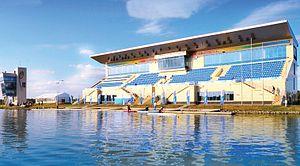
Les Universiades d'été de 2013, officiellement connus comme les XXVIIᵉ Universiades d'été se sont déroulées du 6 au 17 juillet 2013 à Kazan, en Russie. Organisée par la FISU, l'évènement rassemble près de 13 500 sportifs, issus de 170 pays. 27 sports figurent au programme des compétitions.
Kazan [kɑzɑ̃] est une ville de l'Ouest de la Russie et la capitale de la république du Tatarstan, une des divisions de la Russie. Sa population s'élevait à 1 251 969 habitants en 2019 ce qui en fait la sixième ville de Russie. Kazan est un grand centre industriel et universitaire ainsi qu'un important nœud de communication. Kazan est située sur le cours moyen de la Volga à environ 700 km à l'est de Moscou. Kazan comme la république dont elle fait partie est pour moitié peuplée de Tatars ce qui lui vaut de bénéficier d'une autonomie politique plus importante que d'autres sujets de la Russie.